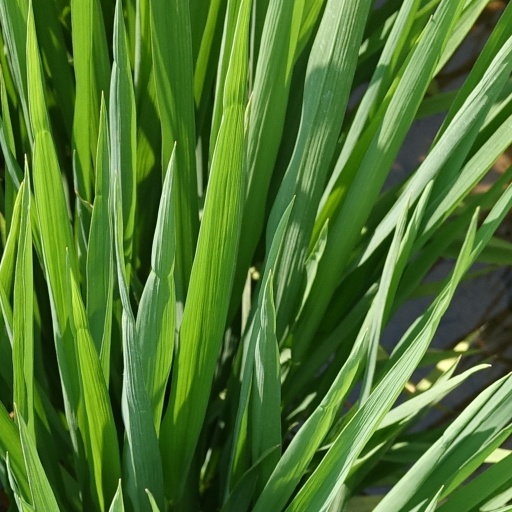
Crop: rice